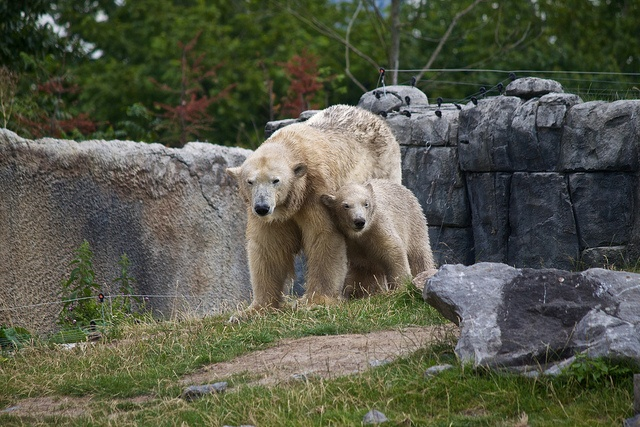
A white baby bear rubs against a large white bear near some rocks.
A couple of polar bears stranding by the rocks
An adult polar bear stands next to a polar bear cub.
Two white polar bears standing inside a zoo enclosure.
Two white polar bears standing in a zoo display.